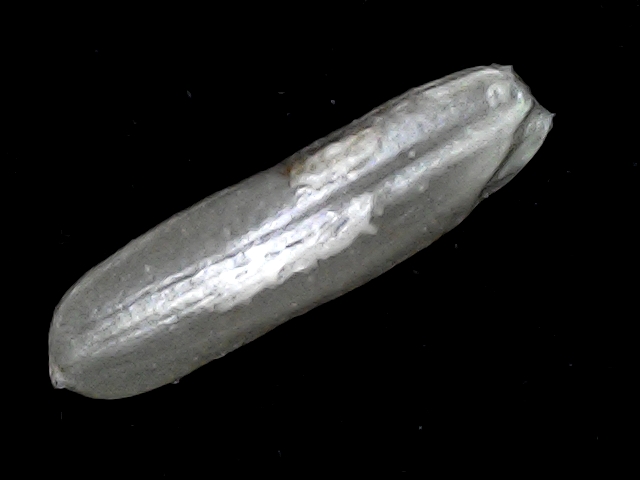
Rice variety: BD57